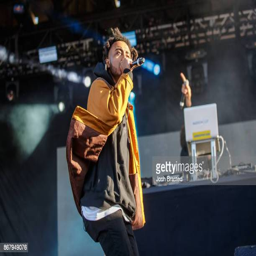
person performs during music festival